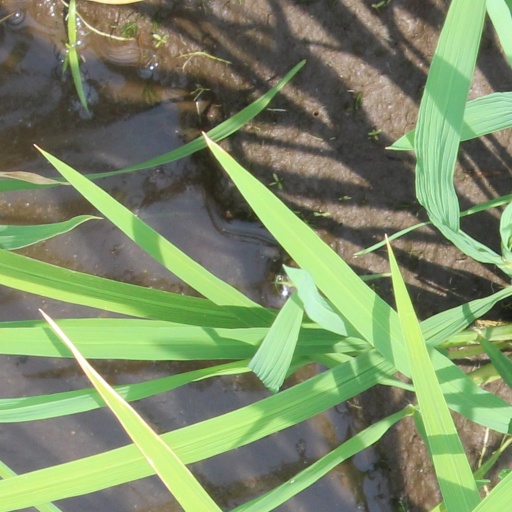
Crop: rice